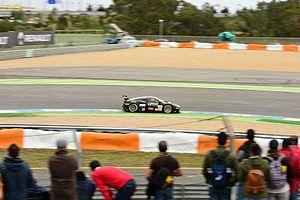
L'European Le Mans Series 2016 est la treizième saison de ce championnat et se déroule du 13 avril au 29 octobre 2016 sur un total de six manches.